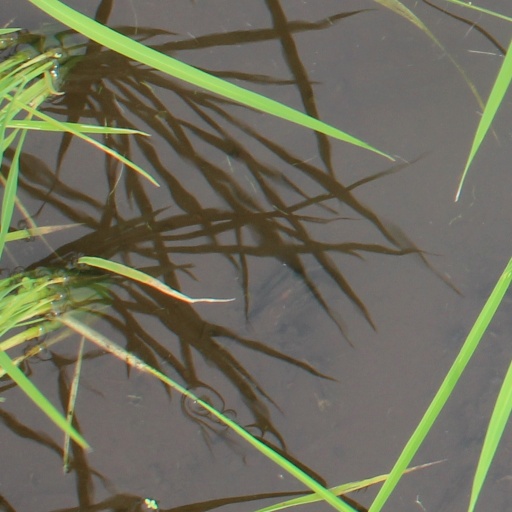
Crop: rice